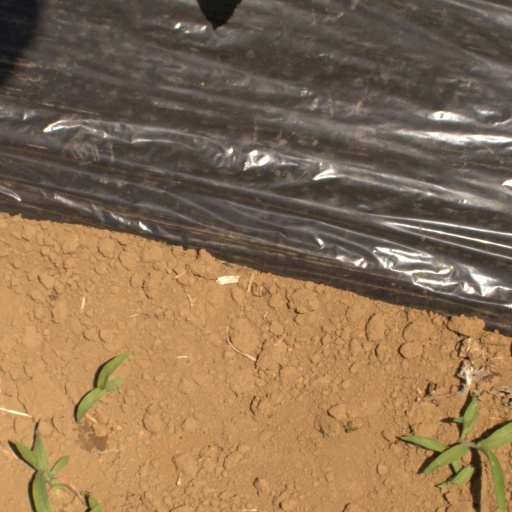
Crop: Jerusalem artichoke